Frederick Styles Agate

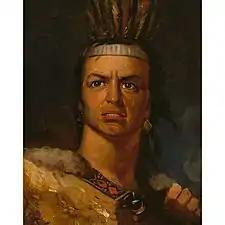
Portrait of Edwin Forrest, in the role of Metamora

Frederick Styles Agate (29 January 1803 – 1 May 1844) was a painter best known for his paintings "Ugolino" and "Old Oaken Bucket".